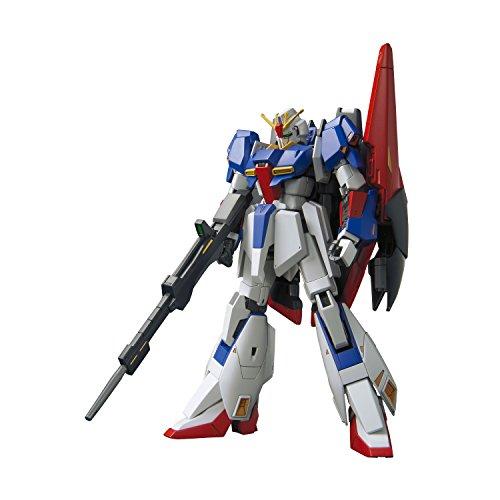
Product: Bandai Hobby HGUC Zeta Z Gundam Model Kit (1/144 Scale)
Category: Toys & Games | Hobbies | Models & Model Kits | Model Kits | Figure Kits
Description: As a Part of the "gunpla Evolution project" for gunpla's 40th anniversary, a new and improved zeta Gundam is launching into the HG series Optimal proportions for each form of the zeta Gundam has been recreated in the latest format.
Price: $19.99
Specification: ProductDimensions:12x6x2inches|ItemWeight:3.52ounces|ShippingWeight:14.9ounces(Viewshippingratesandpolicies)|DomesticShipping:ItemcanbeshippedwithinU.S.|InternationalShipping:ThisitemcanbeshippedtoselectcountriesoutsideoftheU.S.LearnMore|ASIN:B06XBTKZ2C|Itemmodelnumber:BAN215633|Manufacturerrecommendedage:15yearsandup